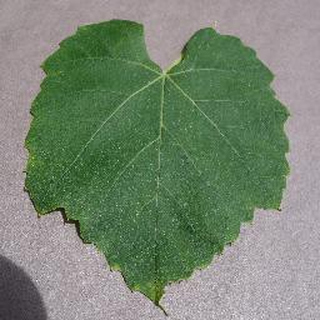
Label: healthy_grape